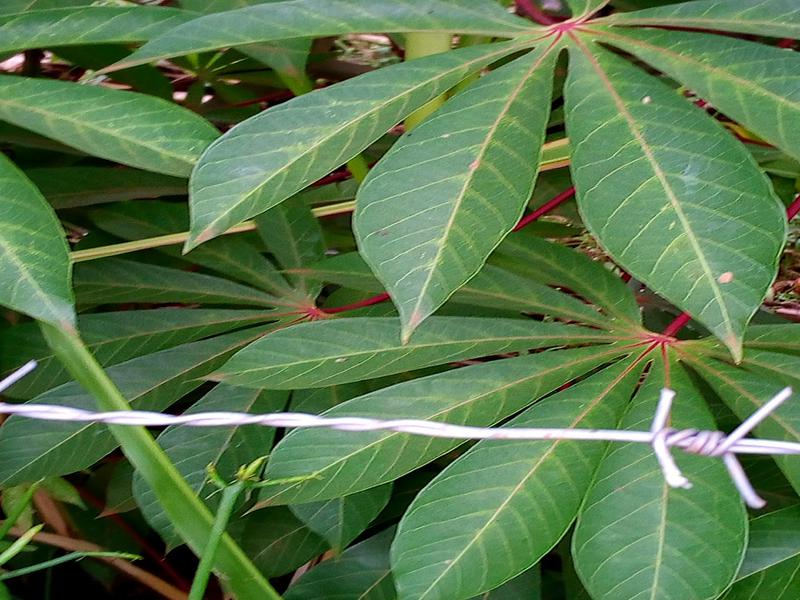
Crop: cassava
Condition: healthy